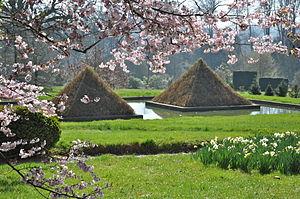
au Parc Botanique de Haute Bretagne en mars 2011
Le parc botanique de Haute-Bretagne ou anciennement parc floral de Haute-Bretagne, est un parc privé ouvert au public d’une superficie de vingt-cinq hectares, situé en Ille-et-Vilaine, à dix kilomètres au nord de la cité médiévale de Fougères.